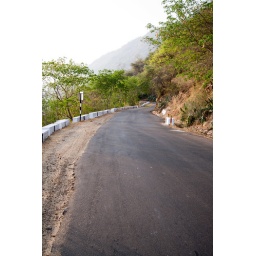
The beautiful mountain roads in South India.